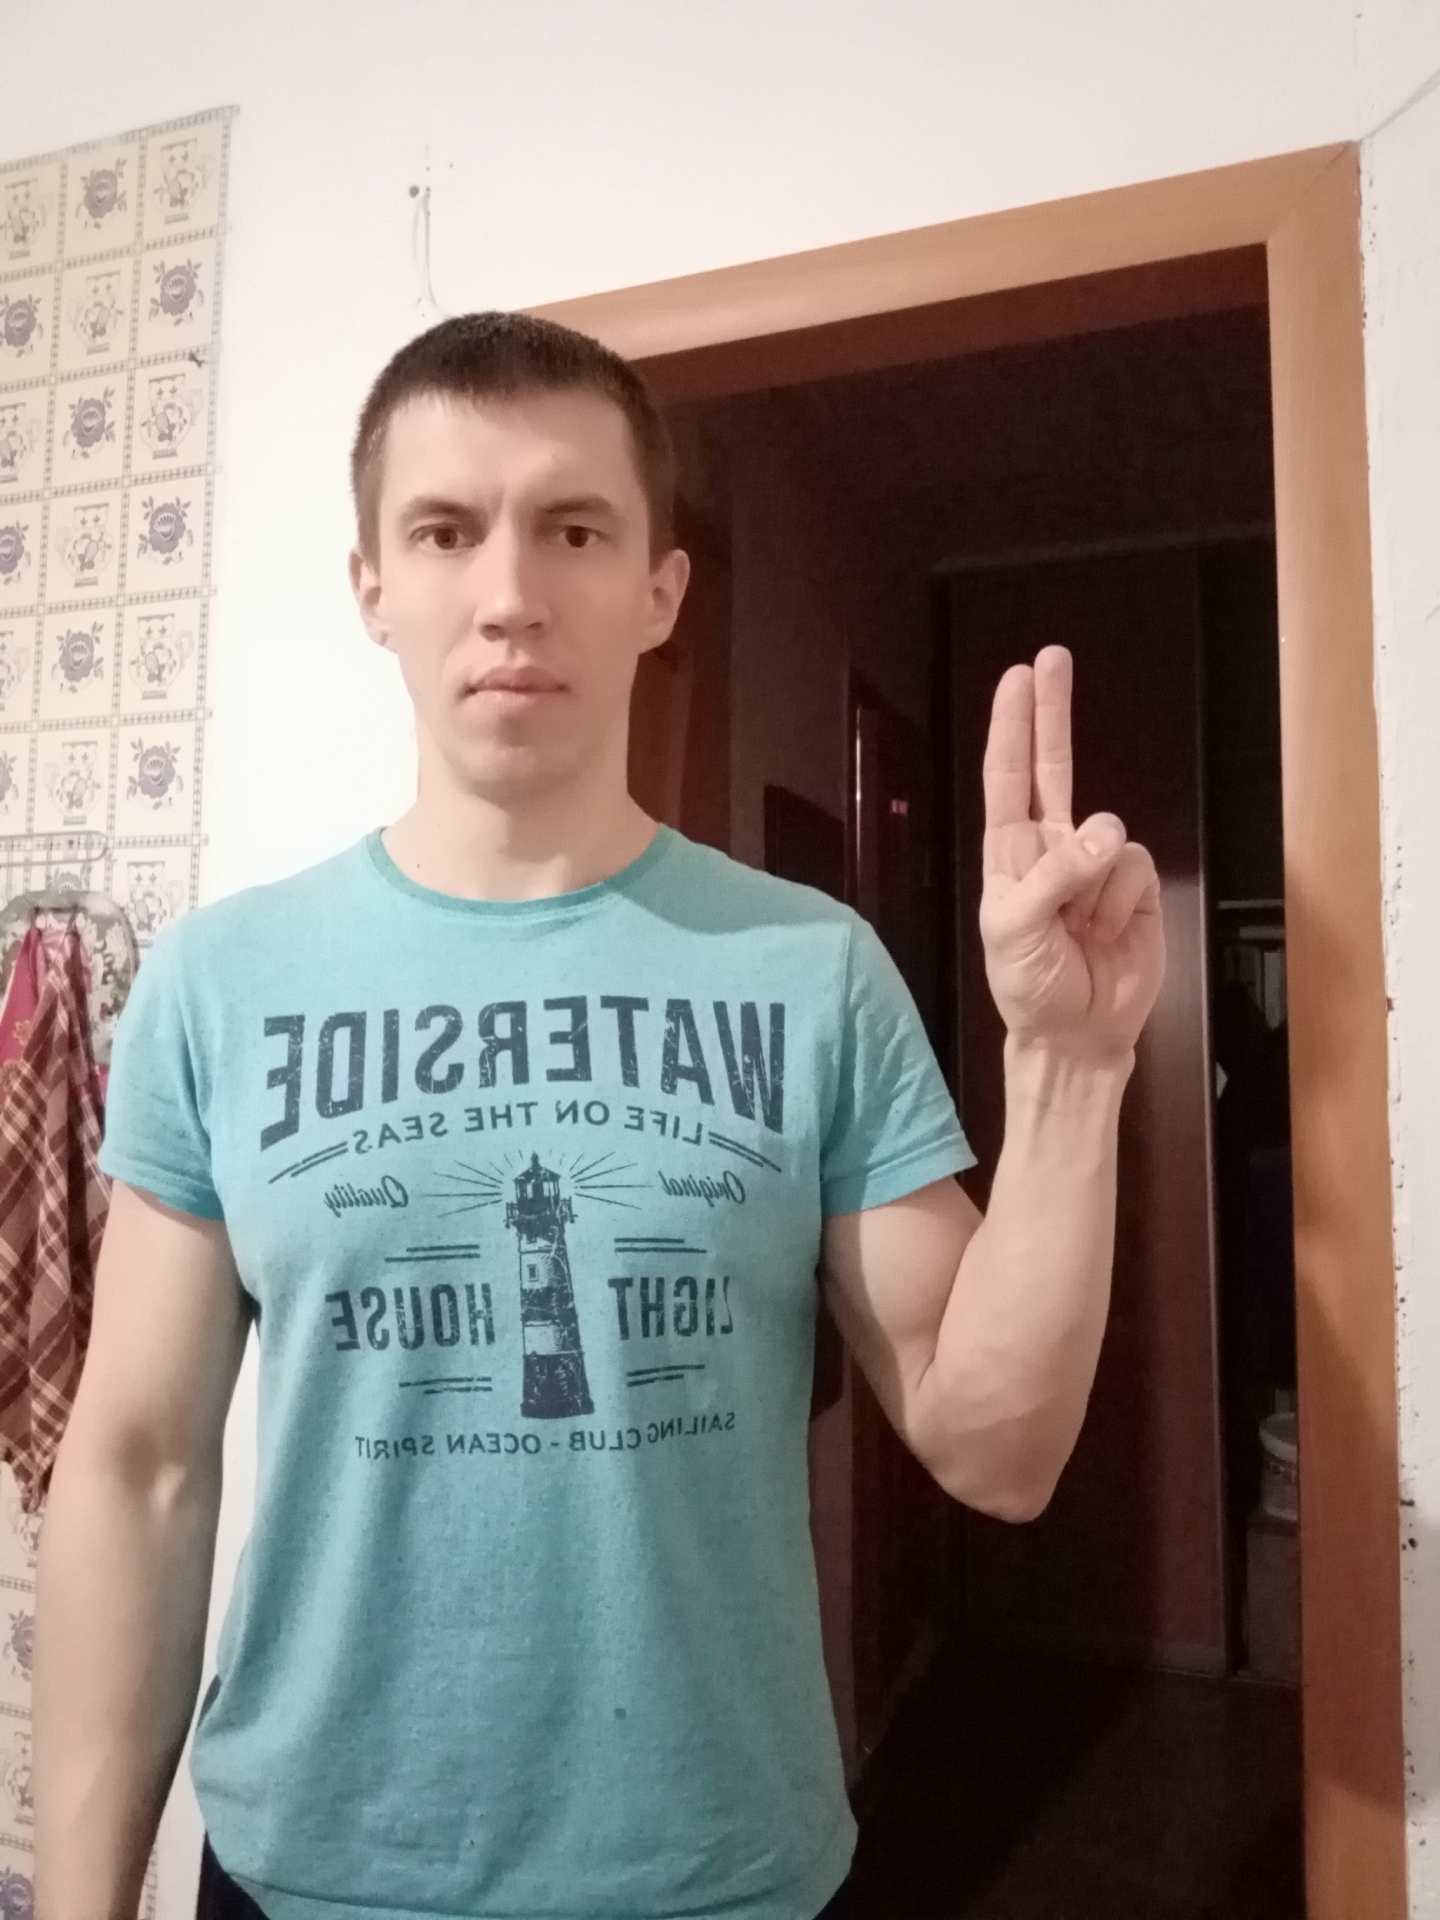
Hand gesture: two_up